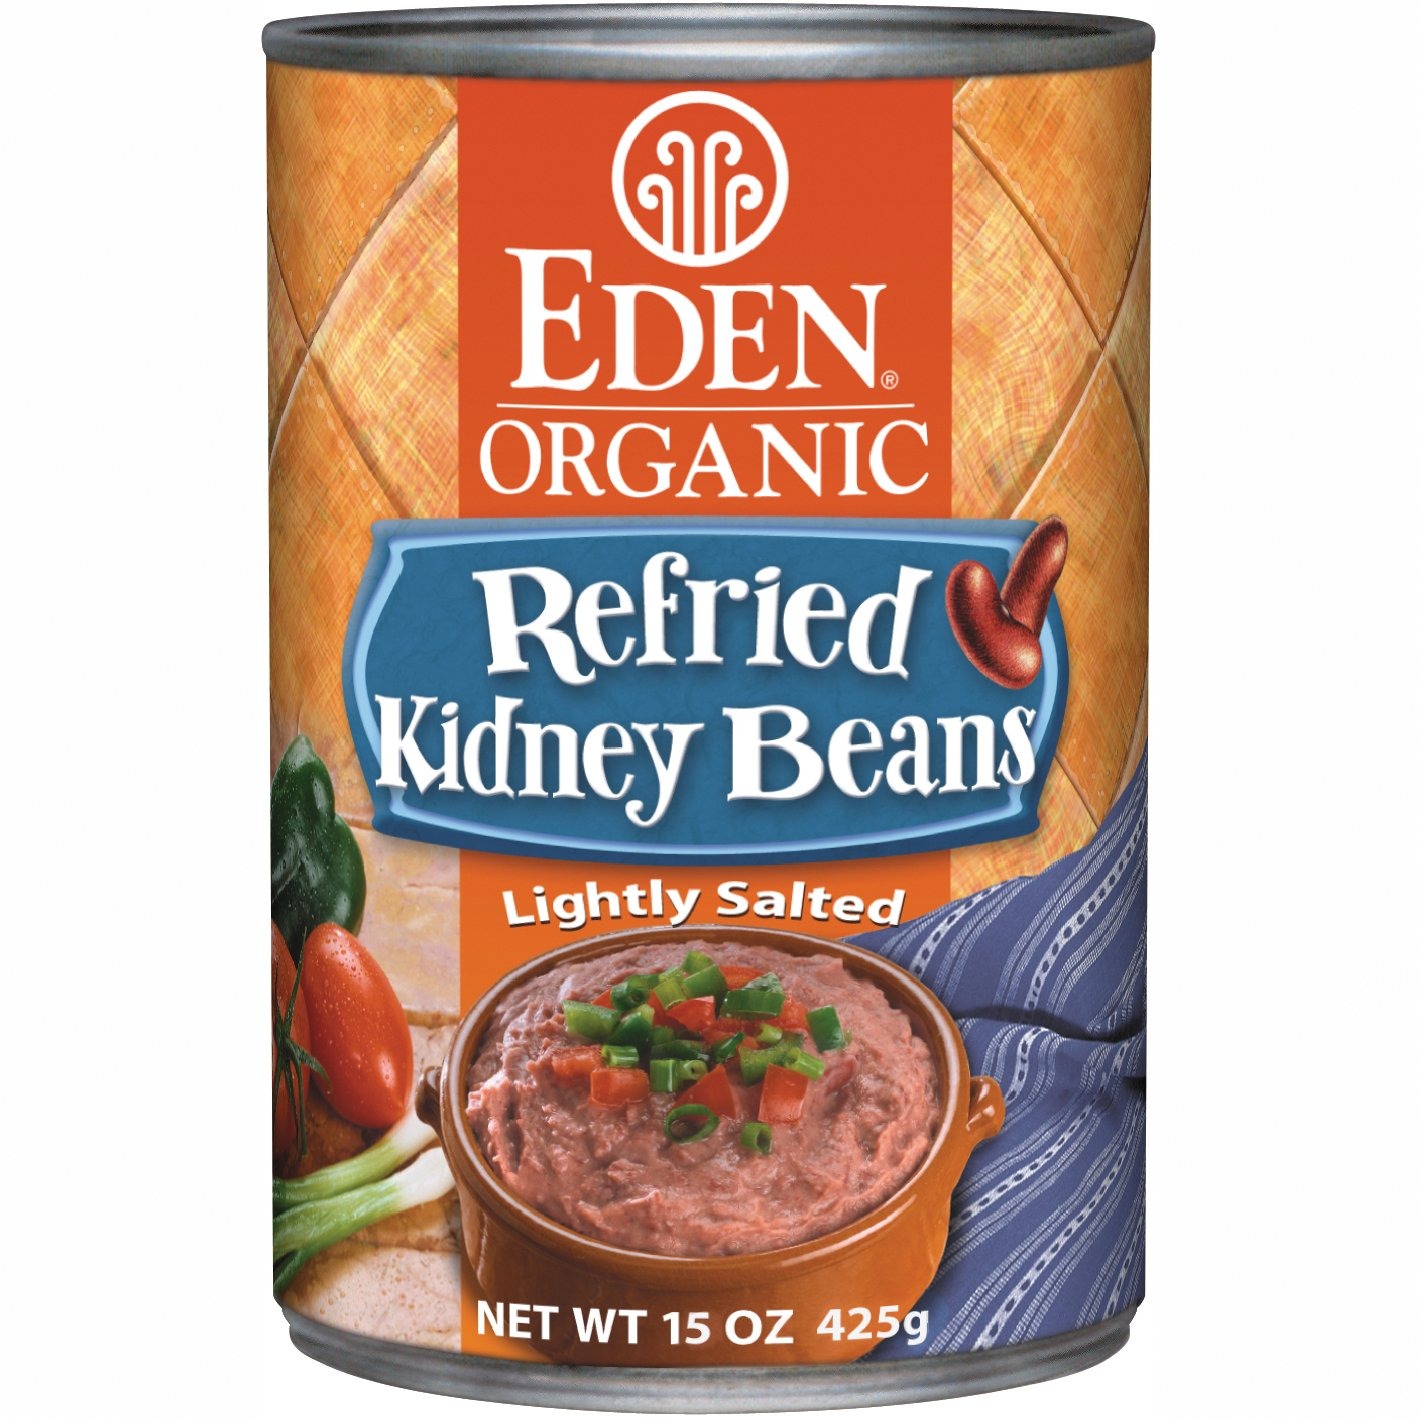
Item Name: Eden Organic Refried Kidney Beans, 15-Ounce Cans (Pack of 12)
Bullet Point 1: USA family organic dark red kidney beans; Combination of pureed and whole beans
Bullet Point 2: Bisphenol-A free can lining
Bullet Point 3: 50% less sodium that most other brands; Low fat, rich in fiber and a good source of protein, potassium, iron, and magnesium
Bullet Point 4: Perfect for tacos, burritos, dips, and creamy soups
Bullet Point 5: Kosher and pareve; Wheat and gluten free
Value: 180.0
Unit: Ounce

Price: 3.89